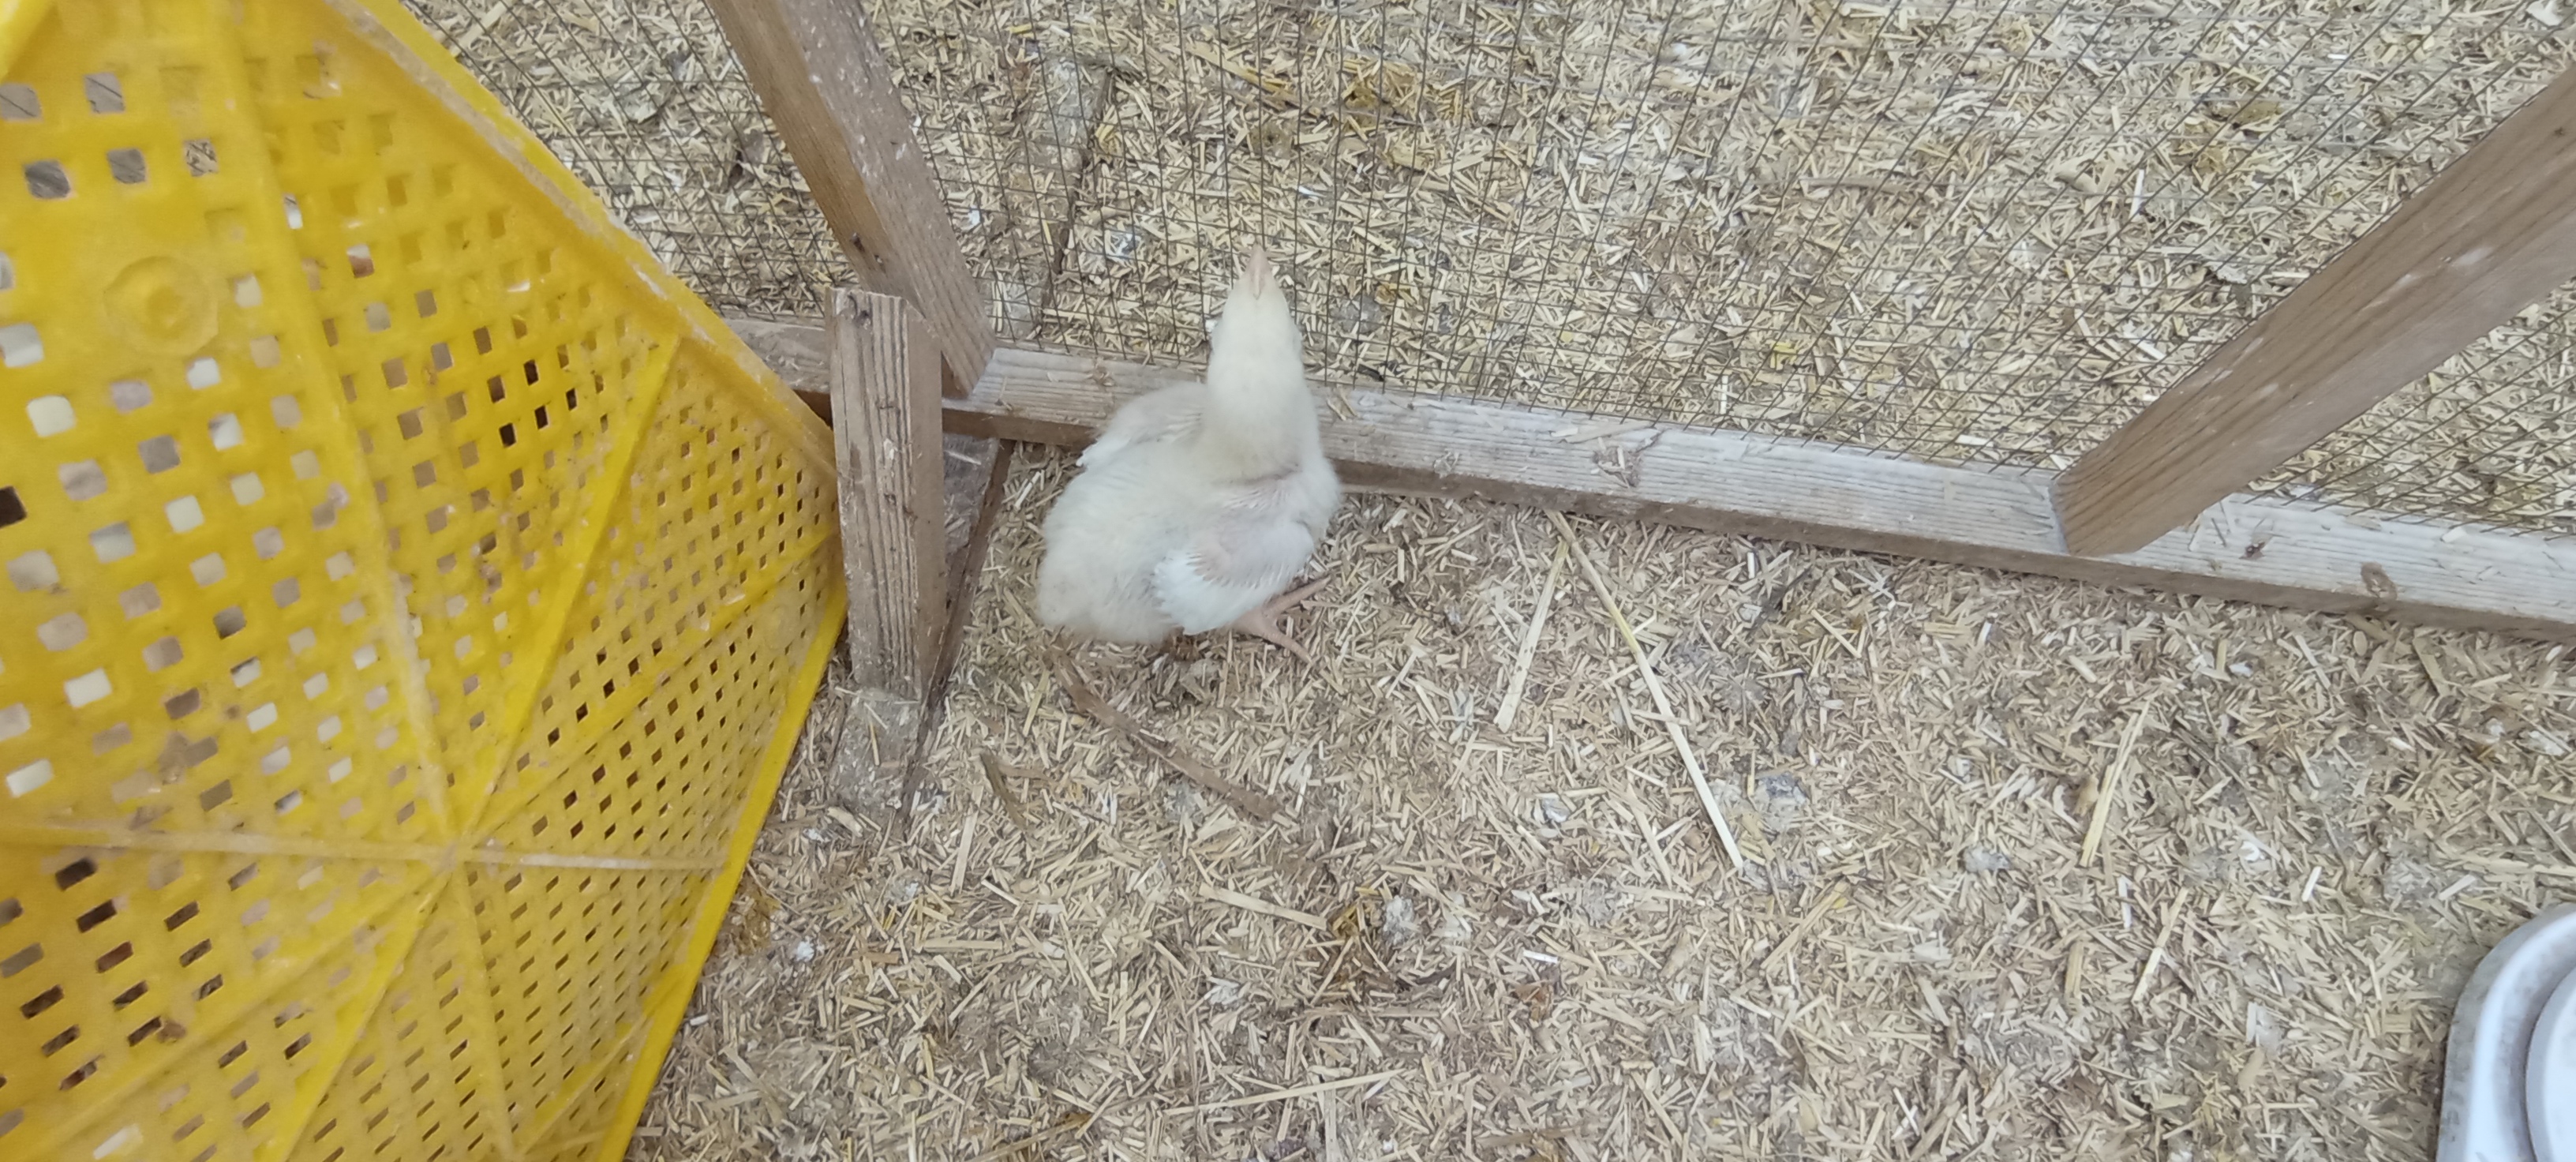
Weight: 334 g